Dee Wallace

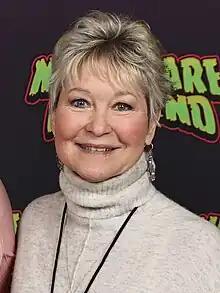
Wallace at Nightmare Weekend Richmond in 2023

Dee Wallace (née Bowers; born December 14, 1948), also known as Dee Wallace Stone, is an American actress. She is best known for her role as Mary Taylor in the 1982 blockbuster science-fiction film "E.T. the Extra-Terrestrial".